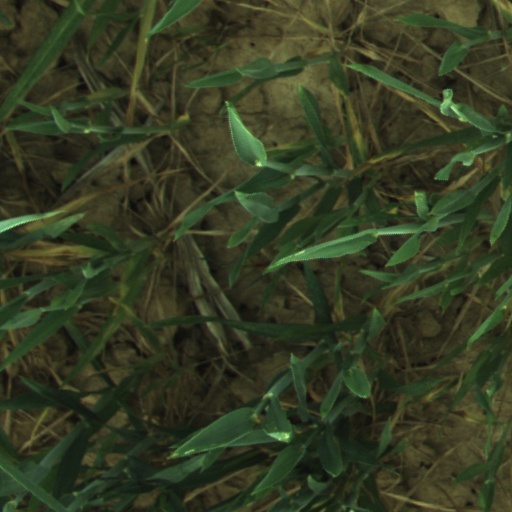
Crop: wheat